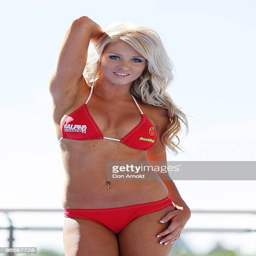
television show host poses at the meet the media event